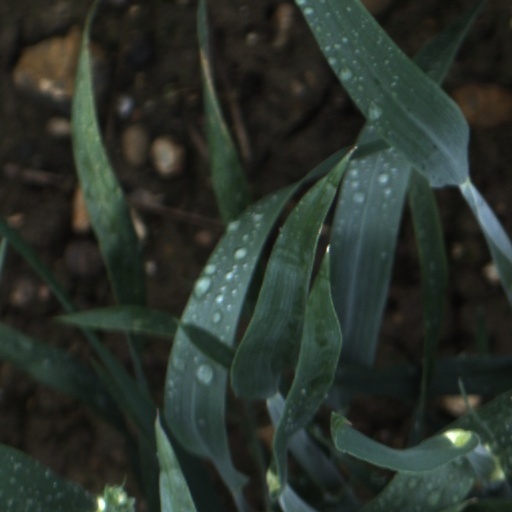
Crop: wheat